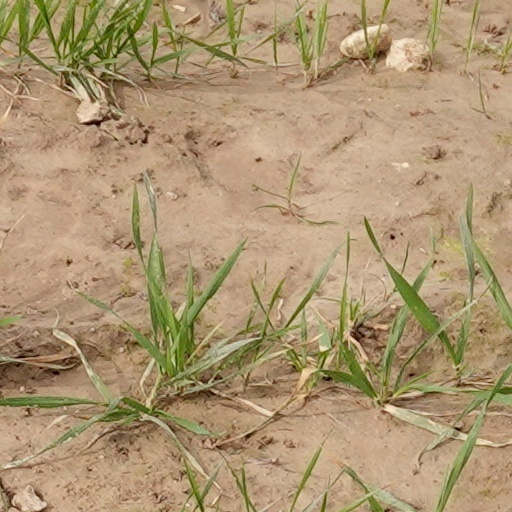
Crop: wheat